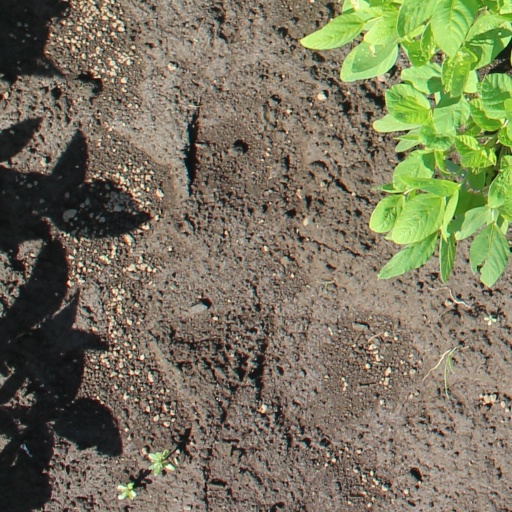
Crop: soybean